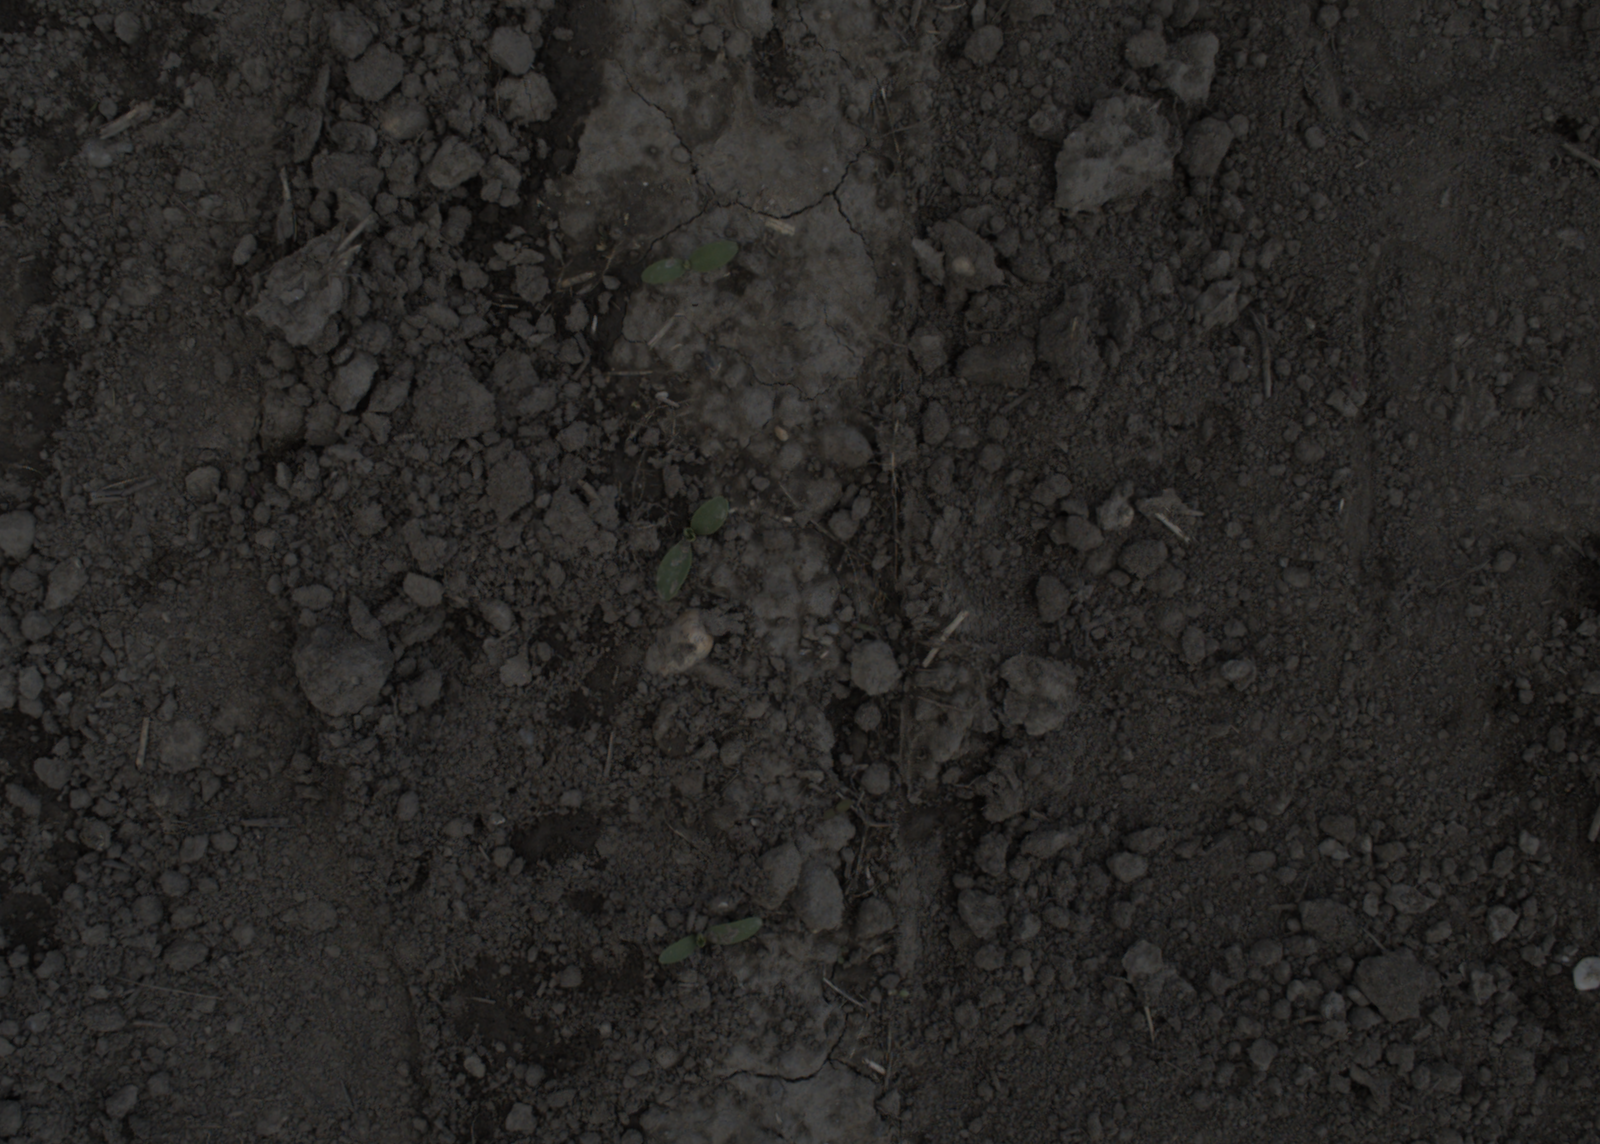
Capture date: 28.05.2021 10:32:05
Weather: mixed
Wind: medium
Seeding date: 27.04.2021
Plant canopy height (mm): 1018